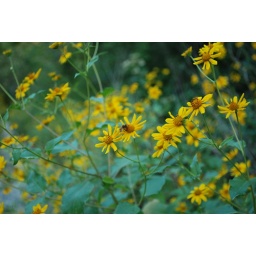
Bee in yellow flowers